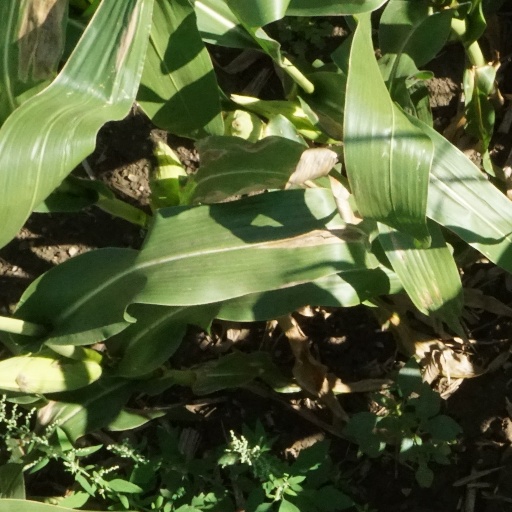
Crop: maize; corn